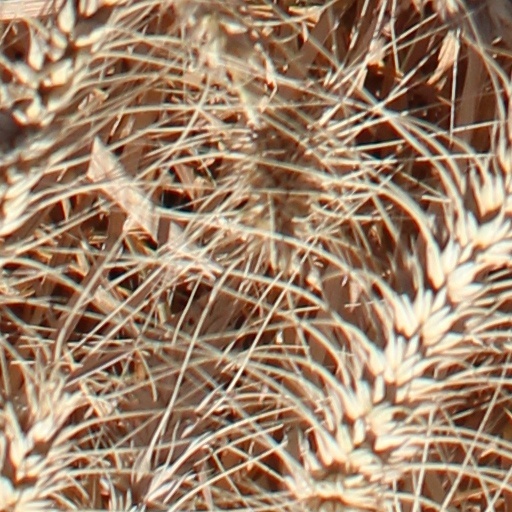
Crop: wheat